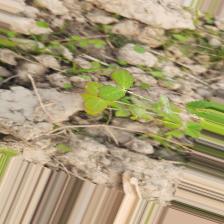
Label: Lentil Rust